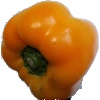
Label: yellow_pepper